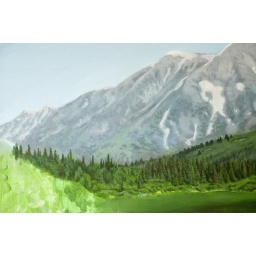
Close-up on foothill progress. The dark trees are meant to contrast the hazy mountains in the background.